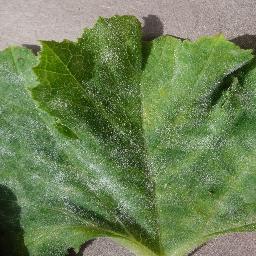
Label: Squash___Powdery_mildew